Ontario Motor Speedway

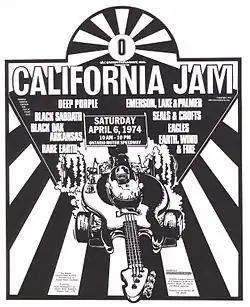
California Jam promotional ad

California Jam was held on April 6, 1974. This rock festival concert drew a crowd of 300,000–400,000, the largest paid attendance for a rock concert. Portions of the concert were televised live on ABC. The performers included (in order of appearance) Rare Earth, Earth, Wind & Fire, Eagles, Seals and Crofts, Black Oak Arkansas, Black Sabbath, Deep Purple and Emerson, Lake & Palmer.